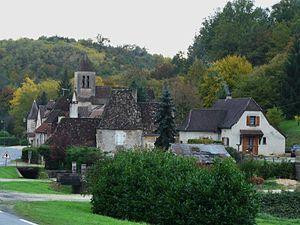
Le village de Saint-Félix-de-Reillac, Saint-Félix-de-Reillac-et-Mortemart, Dordogne, France.
Saint-Félix-de-Reillac-et-Mortemart, parfois écrit Saint-Félix-de-Reilhac-et-Mortemart, est une commune française située dans le département de la Dordogne en région Nouvelle-Aquitaine.